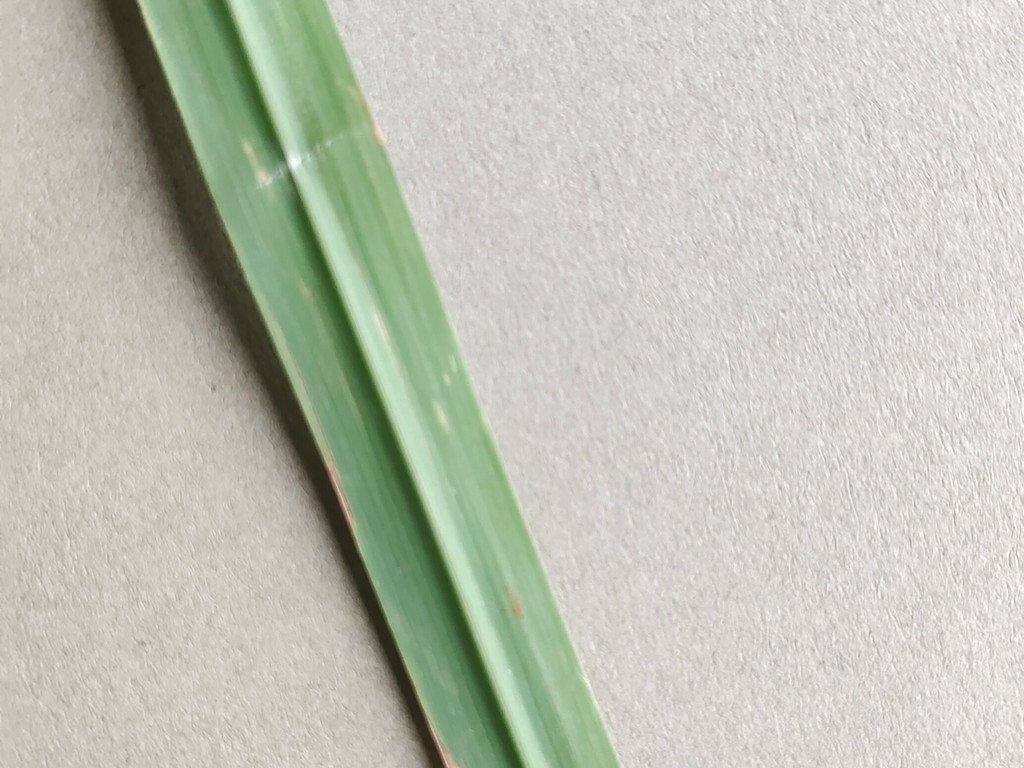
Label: Unhealthy